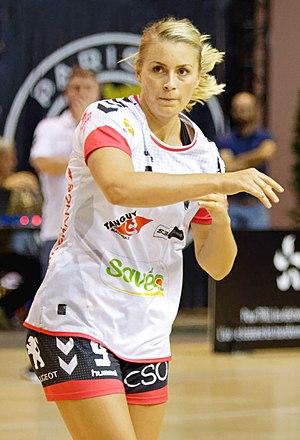
Rencontre de LFH entre Paris 92 et Brest Bretagne Handball. A la Halle Carpentier (Paris), le 05 septembre 2018.
Isabelle Therese Gulldén, née le 29 juin 1989, est une handballeuse suédoise, évoluant au poste demi-centre. Internationale suédoise depuis 2008, elle est vice-championne d'Europe 2010.